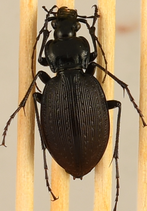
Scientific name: Carabus goryi
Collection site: Mountain Lake Biological Station NEON (MLBS), plot MLBS_008